Le papillon (ballet)

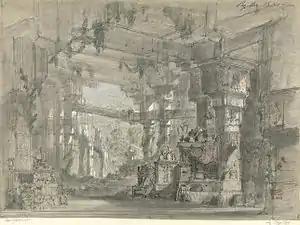
Design by Hugues Martin for Act 1 tableau 1 of "Le papillon"

The ballet is set in Circassia. After the Prelude, the first tableau of Act 1 opens with the evil old fairy Hamza treating her servant roughly. Hamza once abducted the Emir's daughter Farfalla who now serves as her maid. Looking in the mirror Hamza wishes only to become young again and eligible to marry, but to do this she must be kissed by a young prince.